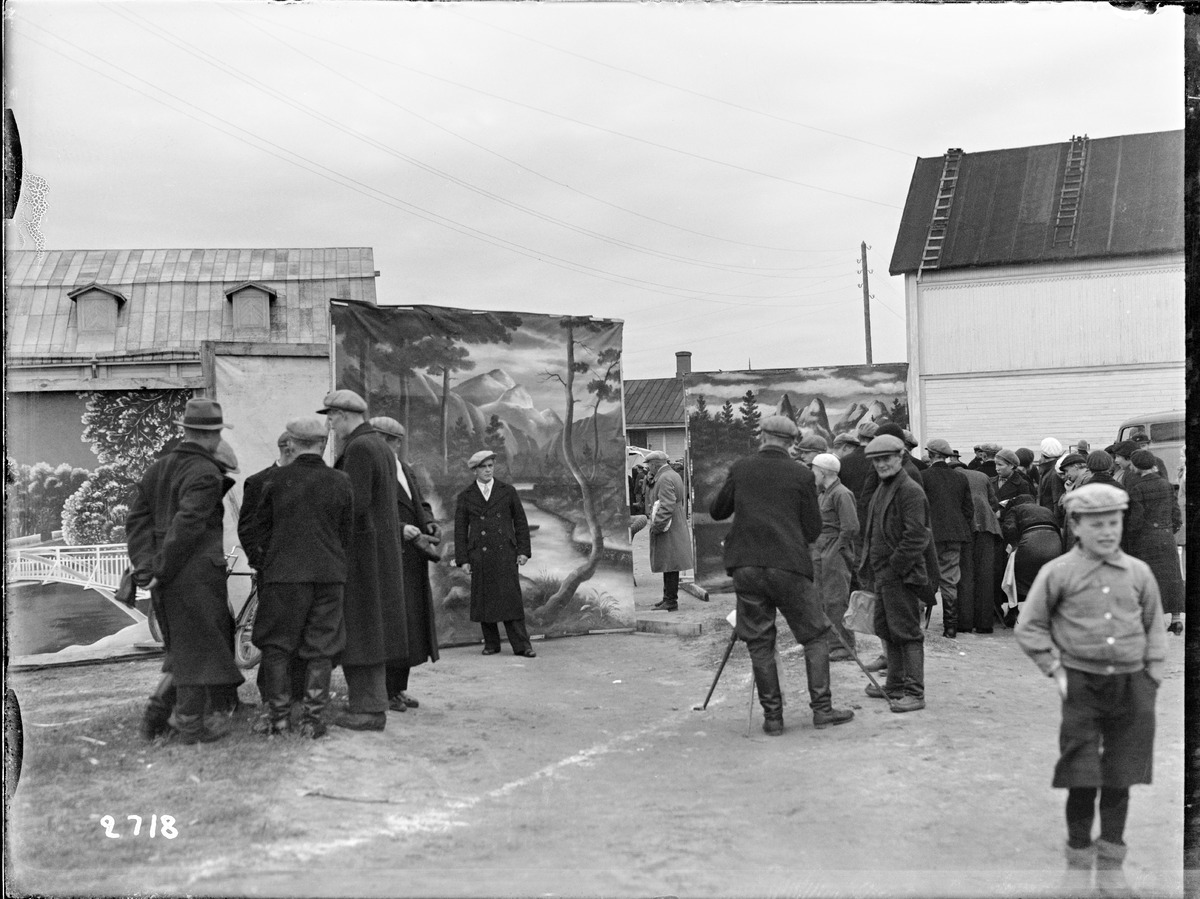
Syysmarkkinat Oulun kauppatorilla
Autumn market at Oulu market square
sisällön kuvaus: Torivalokuvaaja Oulun kauppatorilla syysmarkkinoiden aikaan 28.9.1937. content description: Photographer at Oulu market square during the autumn market on September 28, 1937.
Vuosi: 1937
Paikka: Suomi, Oulu, Suomi, Pohjois-Pohjanmaa, Oulu
Aiheet: Oulun kauppatori; Oulun tori; valokuvaajat; torivalokuvaajat; kauppa; torit; valokuvaus; ulkokuva; Oulu market square; market squares; sellers; customers; photographers